List of historic properties in Florence, Arizona

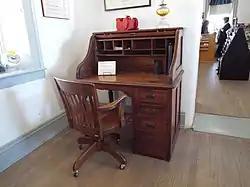
County Recorder's Office

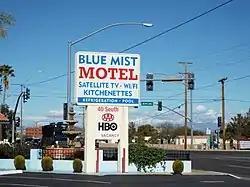
The Blue Mist Motel

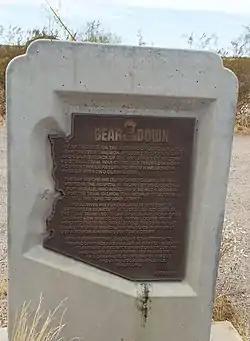
Bear Down Marker in Honor of John “Button” Salmon

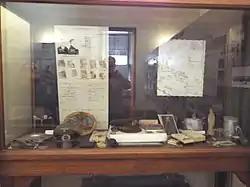
artifacts from the Florence German POW Camp

The following houses of religious worship are listed as historic by the Florence Historic District Advisory Commission.